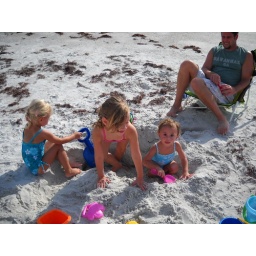
Future sand castle builders of America. Bryan of course the foreman who sits around watching everyone do the work.